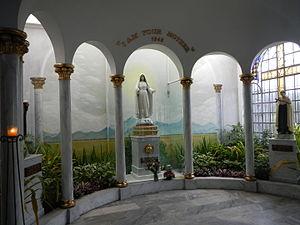
Les Apparitions mariales de Lipa désignent les apparitions mariales de la Vierge Marie telles qu'elles auraient eu lieu à Lipa, ville des Philippines, à 19 reprises au cours de l'année 1948 à une jeune postulante carmélite, Teresita Castillo.